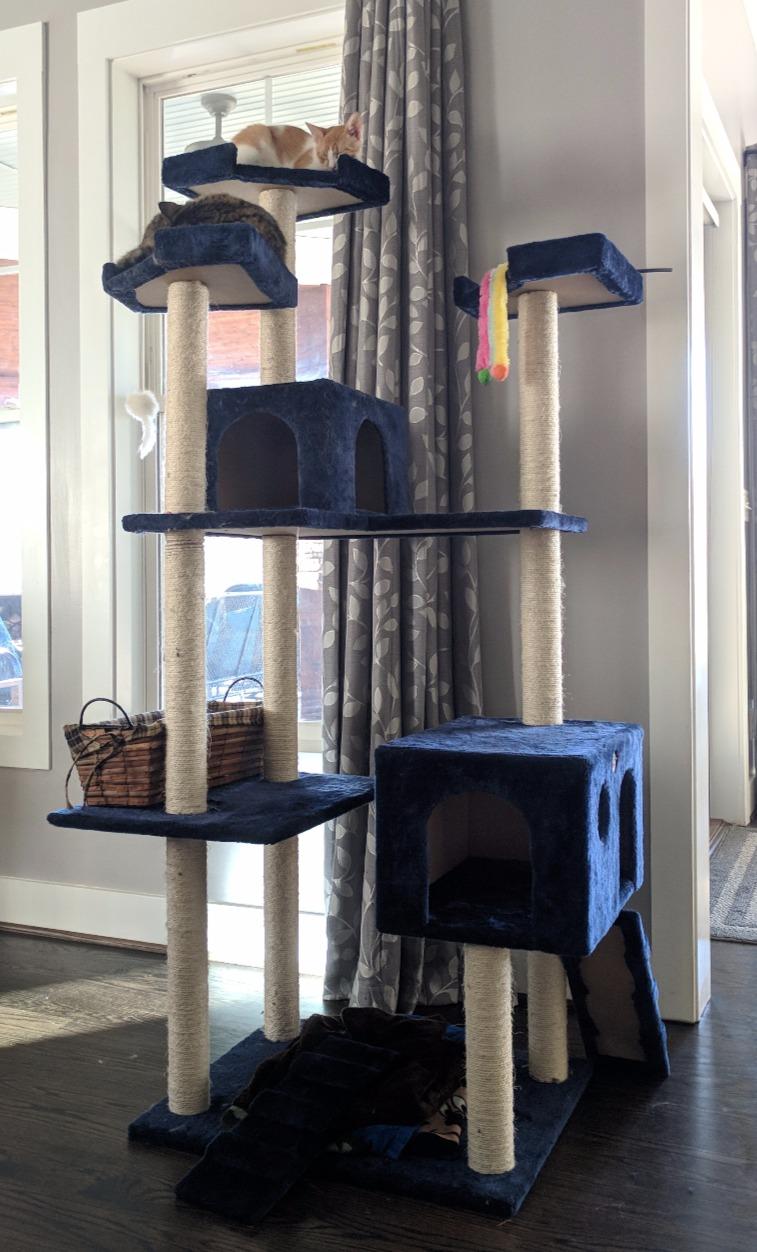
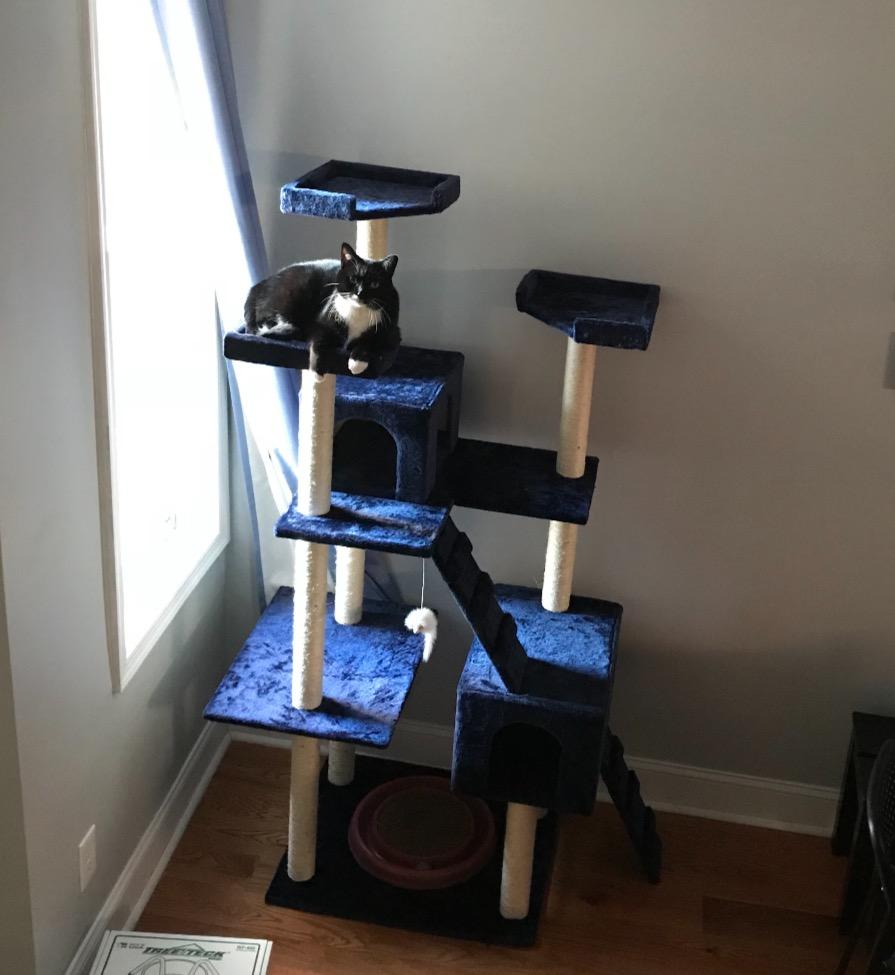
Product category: items_cat tree
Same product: yes